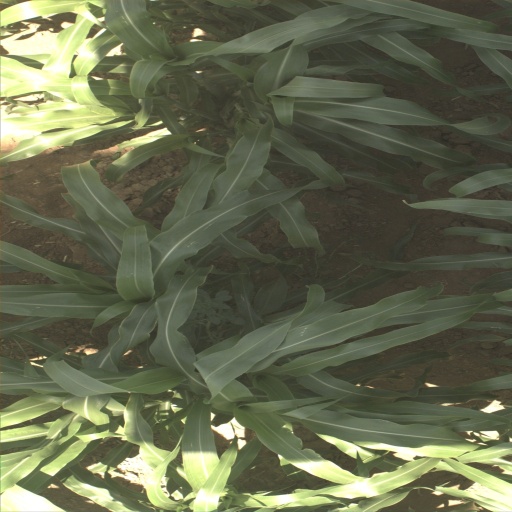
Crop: sorghum